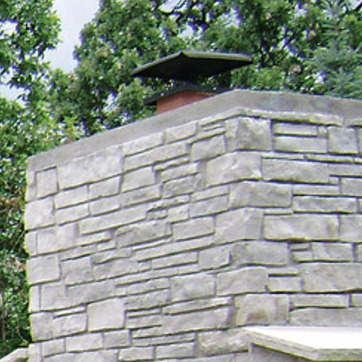
Material: brick